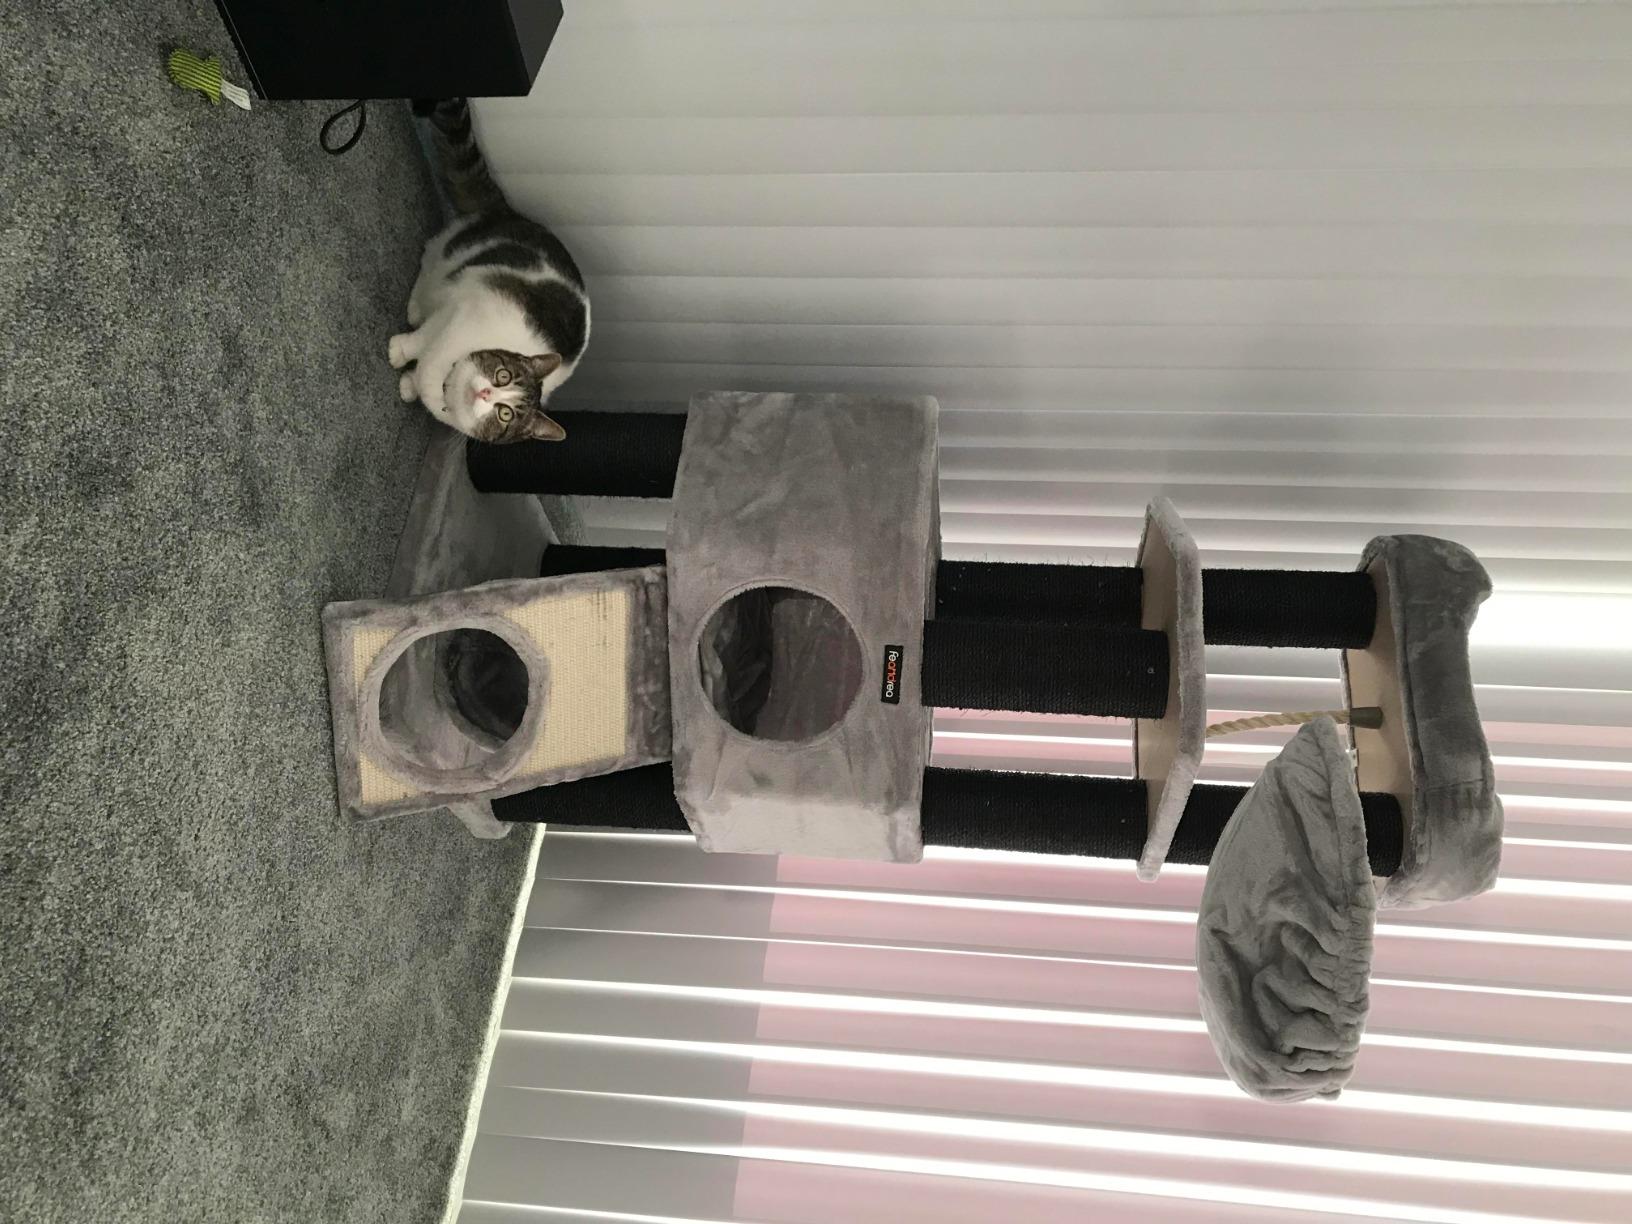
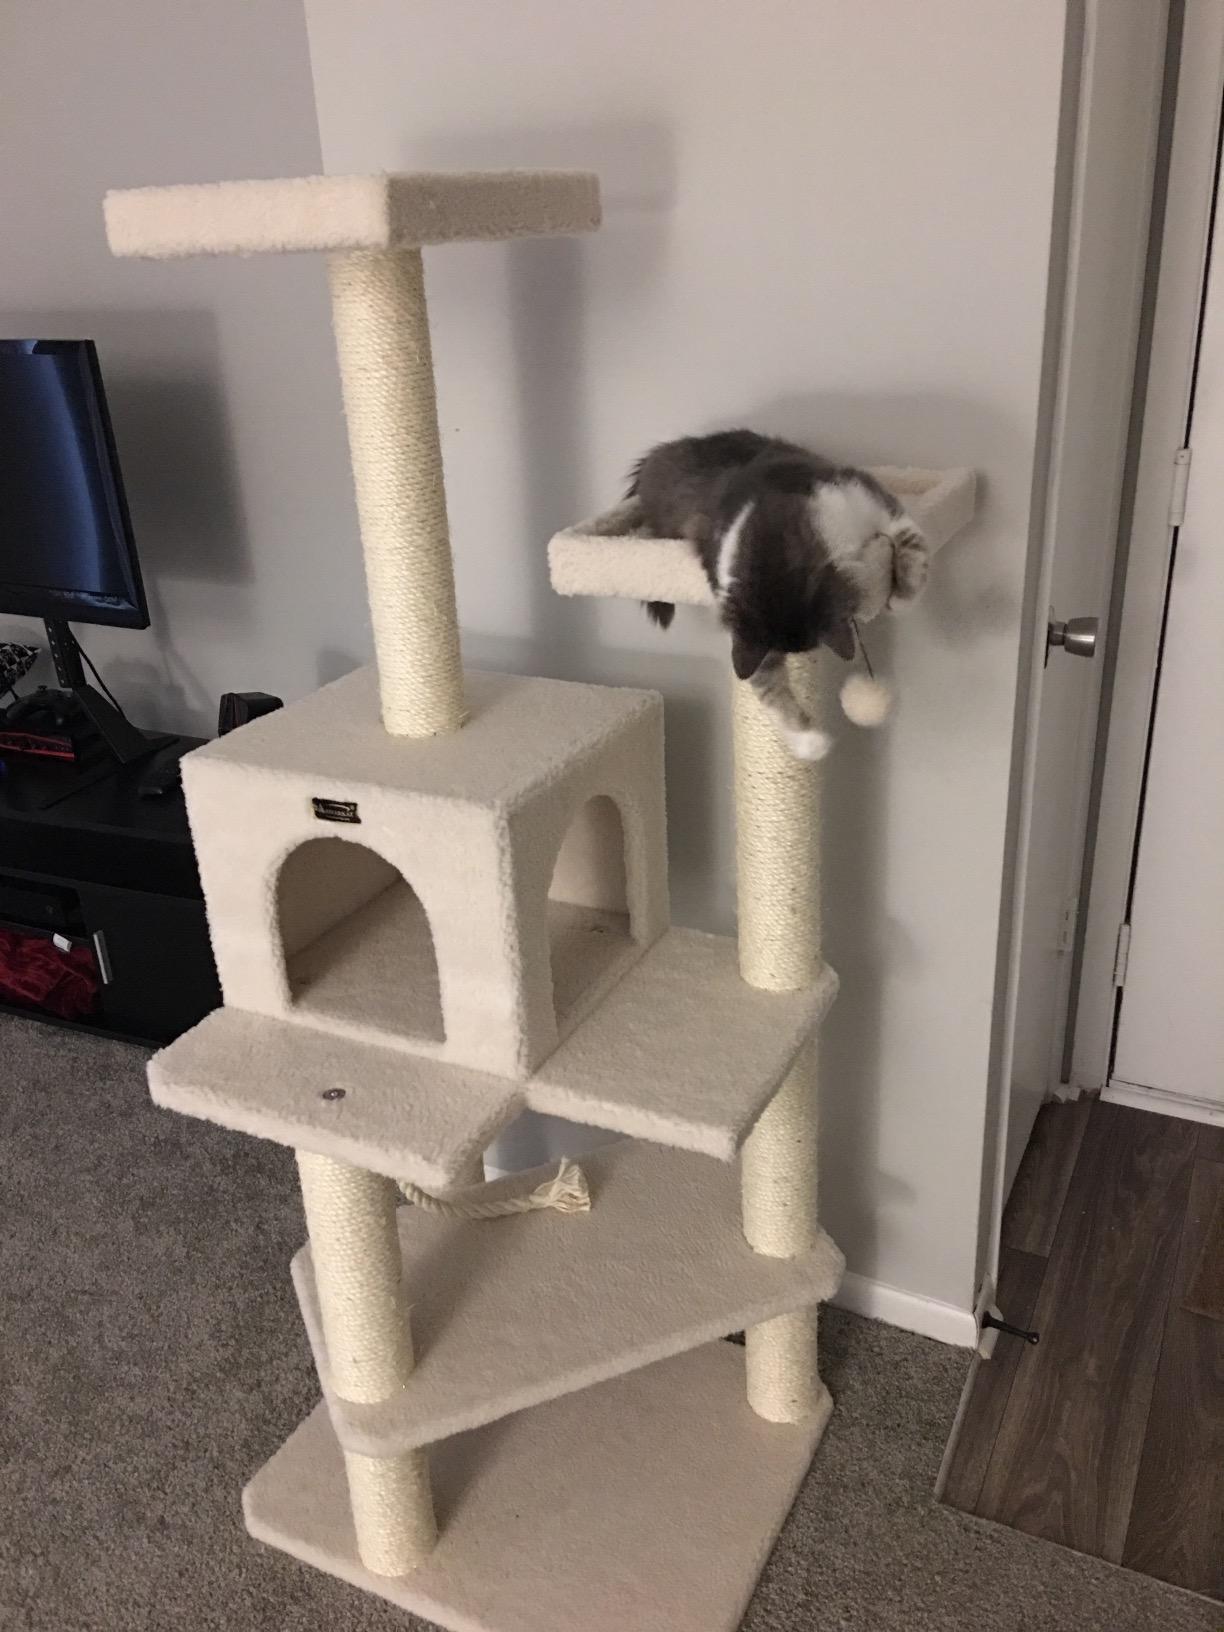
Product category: items_cat tree
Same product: no